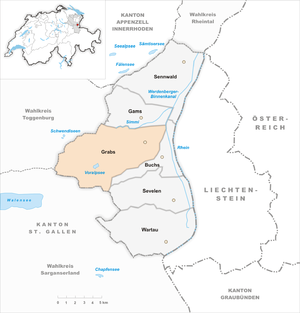
Grabs est une commune suisse du canton de Saint-Gall, située dans la circonscription électorale de Werdenberg.